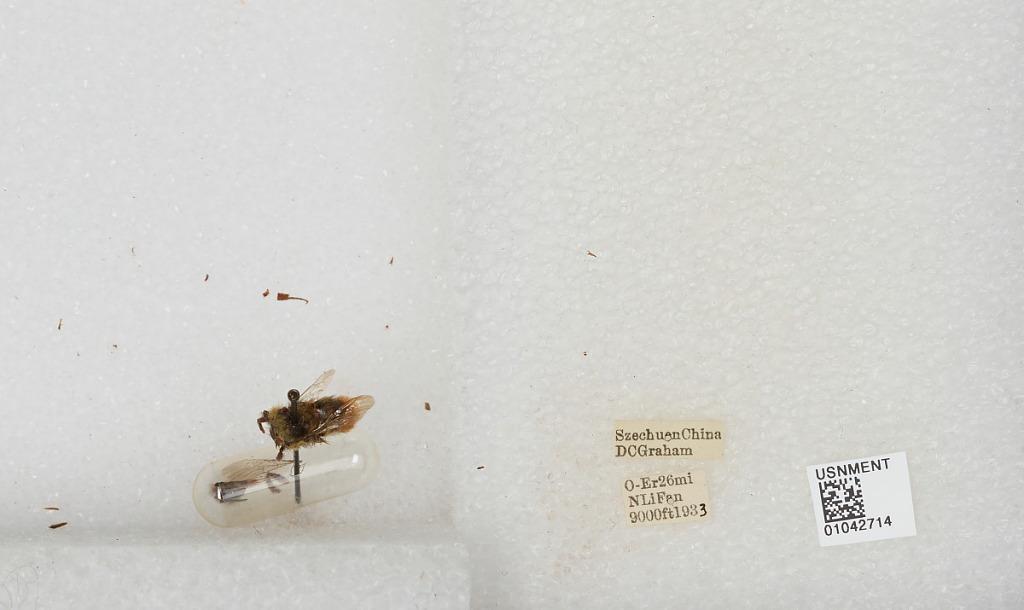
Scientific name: Bombus sp.
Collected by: D. Graham
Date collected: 1933--
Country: China
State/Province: Sichuan
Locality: O-Er 26 mi N Li Fan